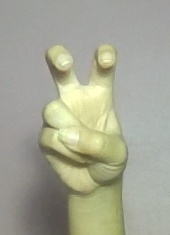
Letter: toot